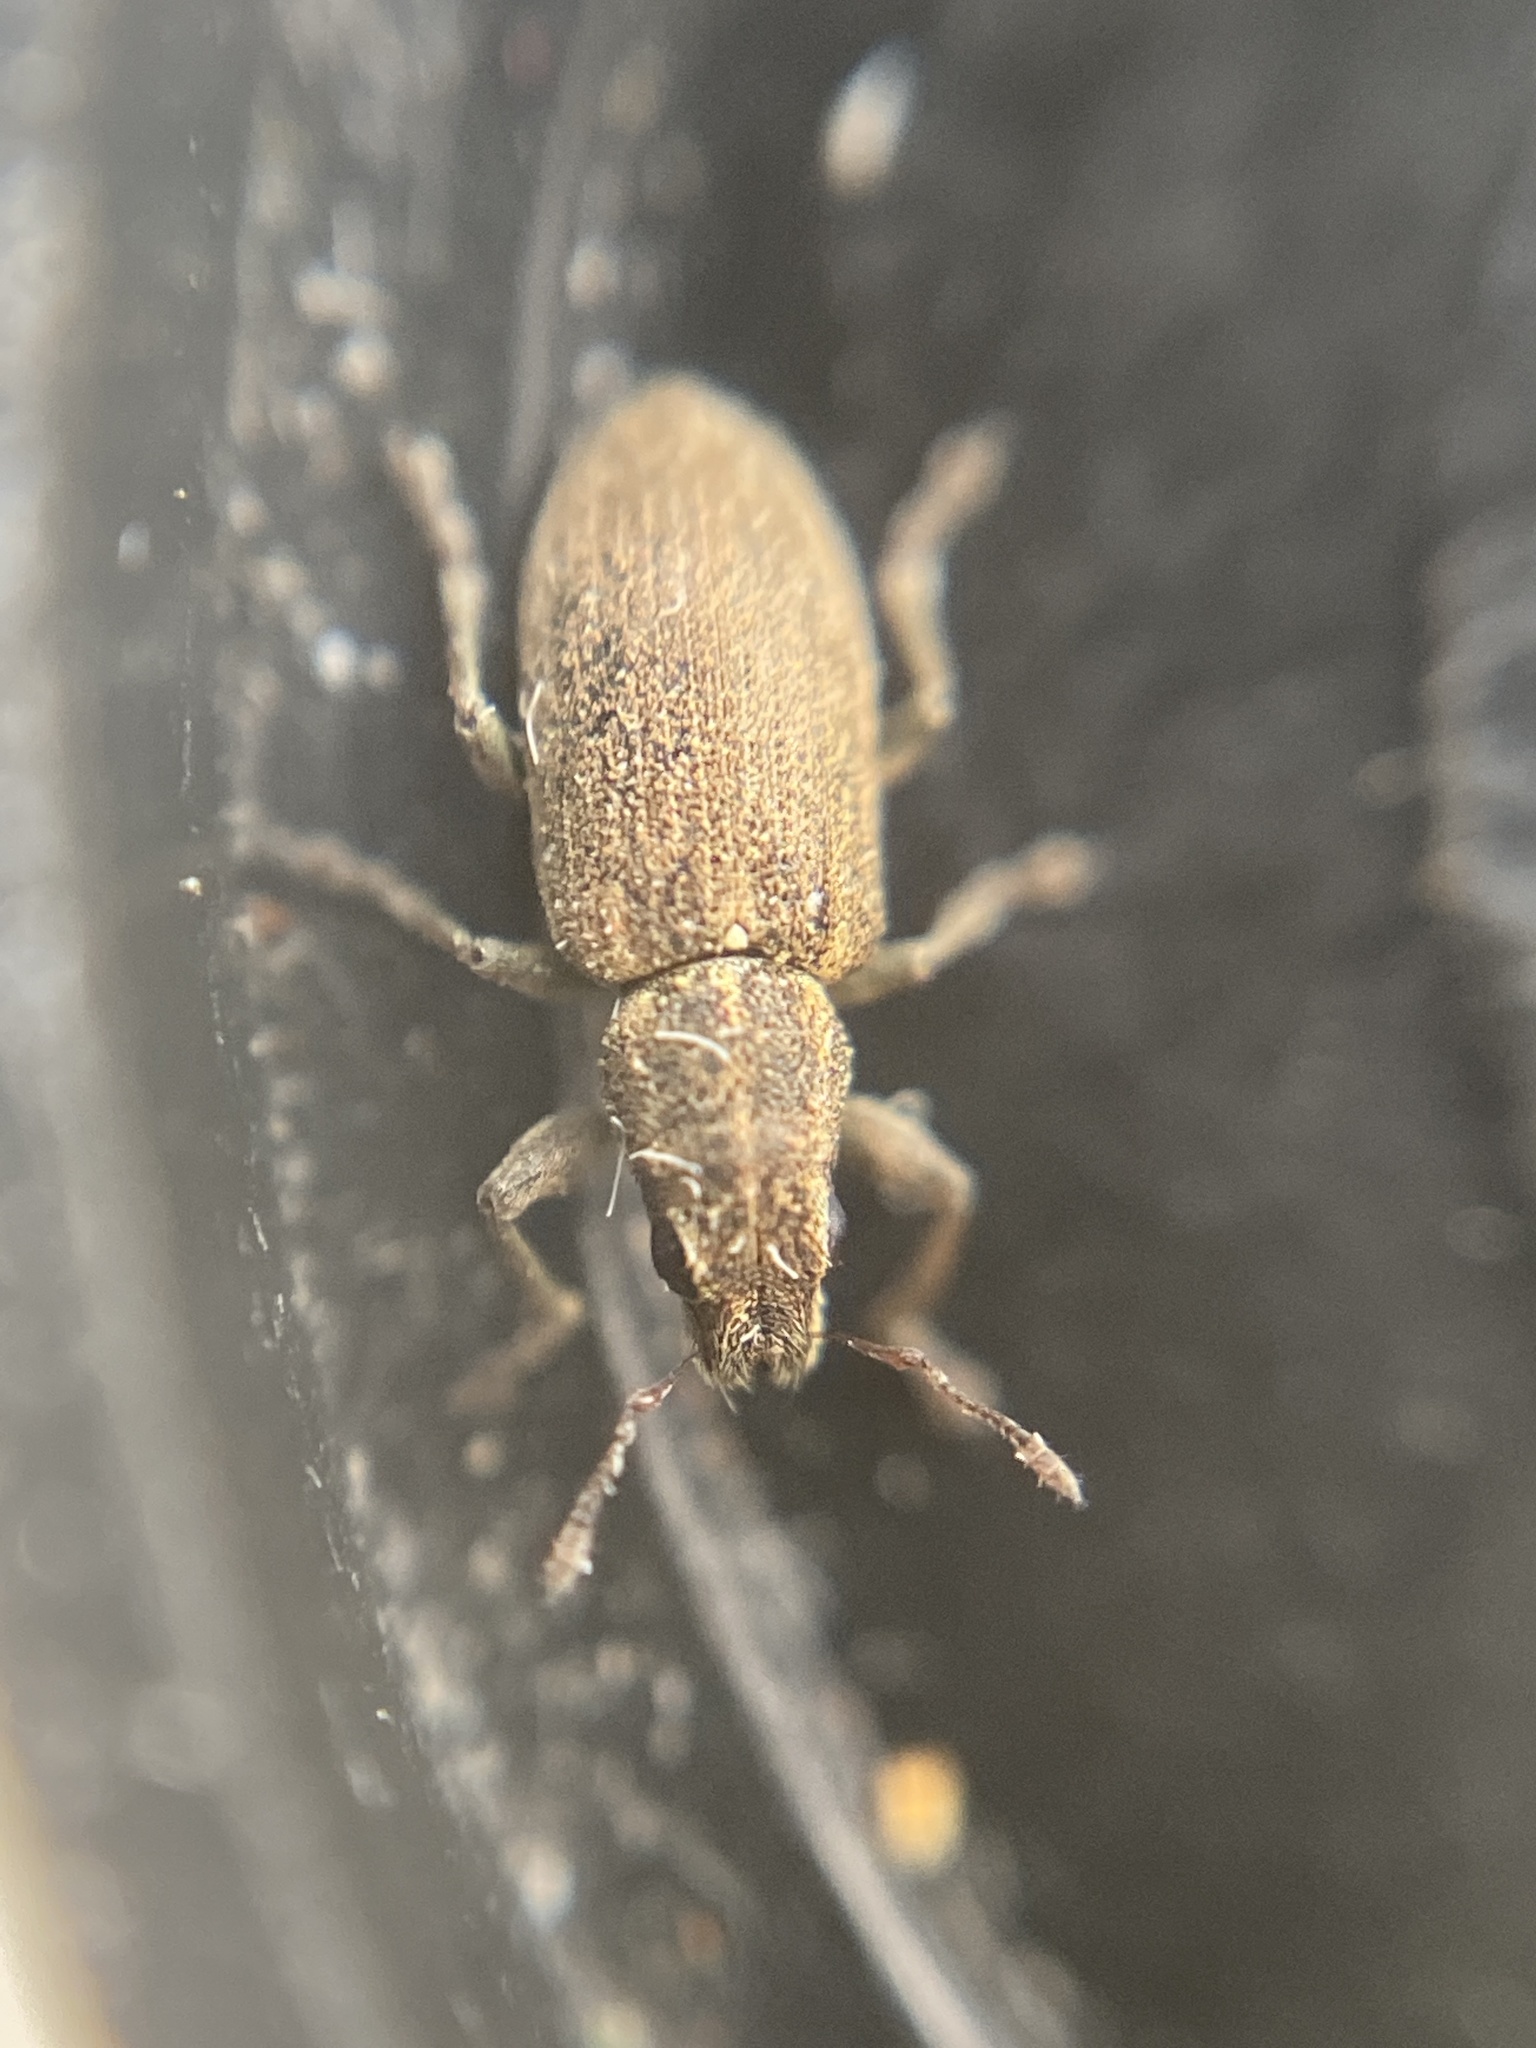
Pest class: pea_leaf_weevil